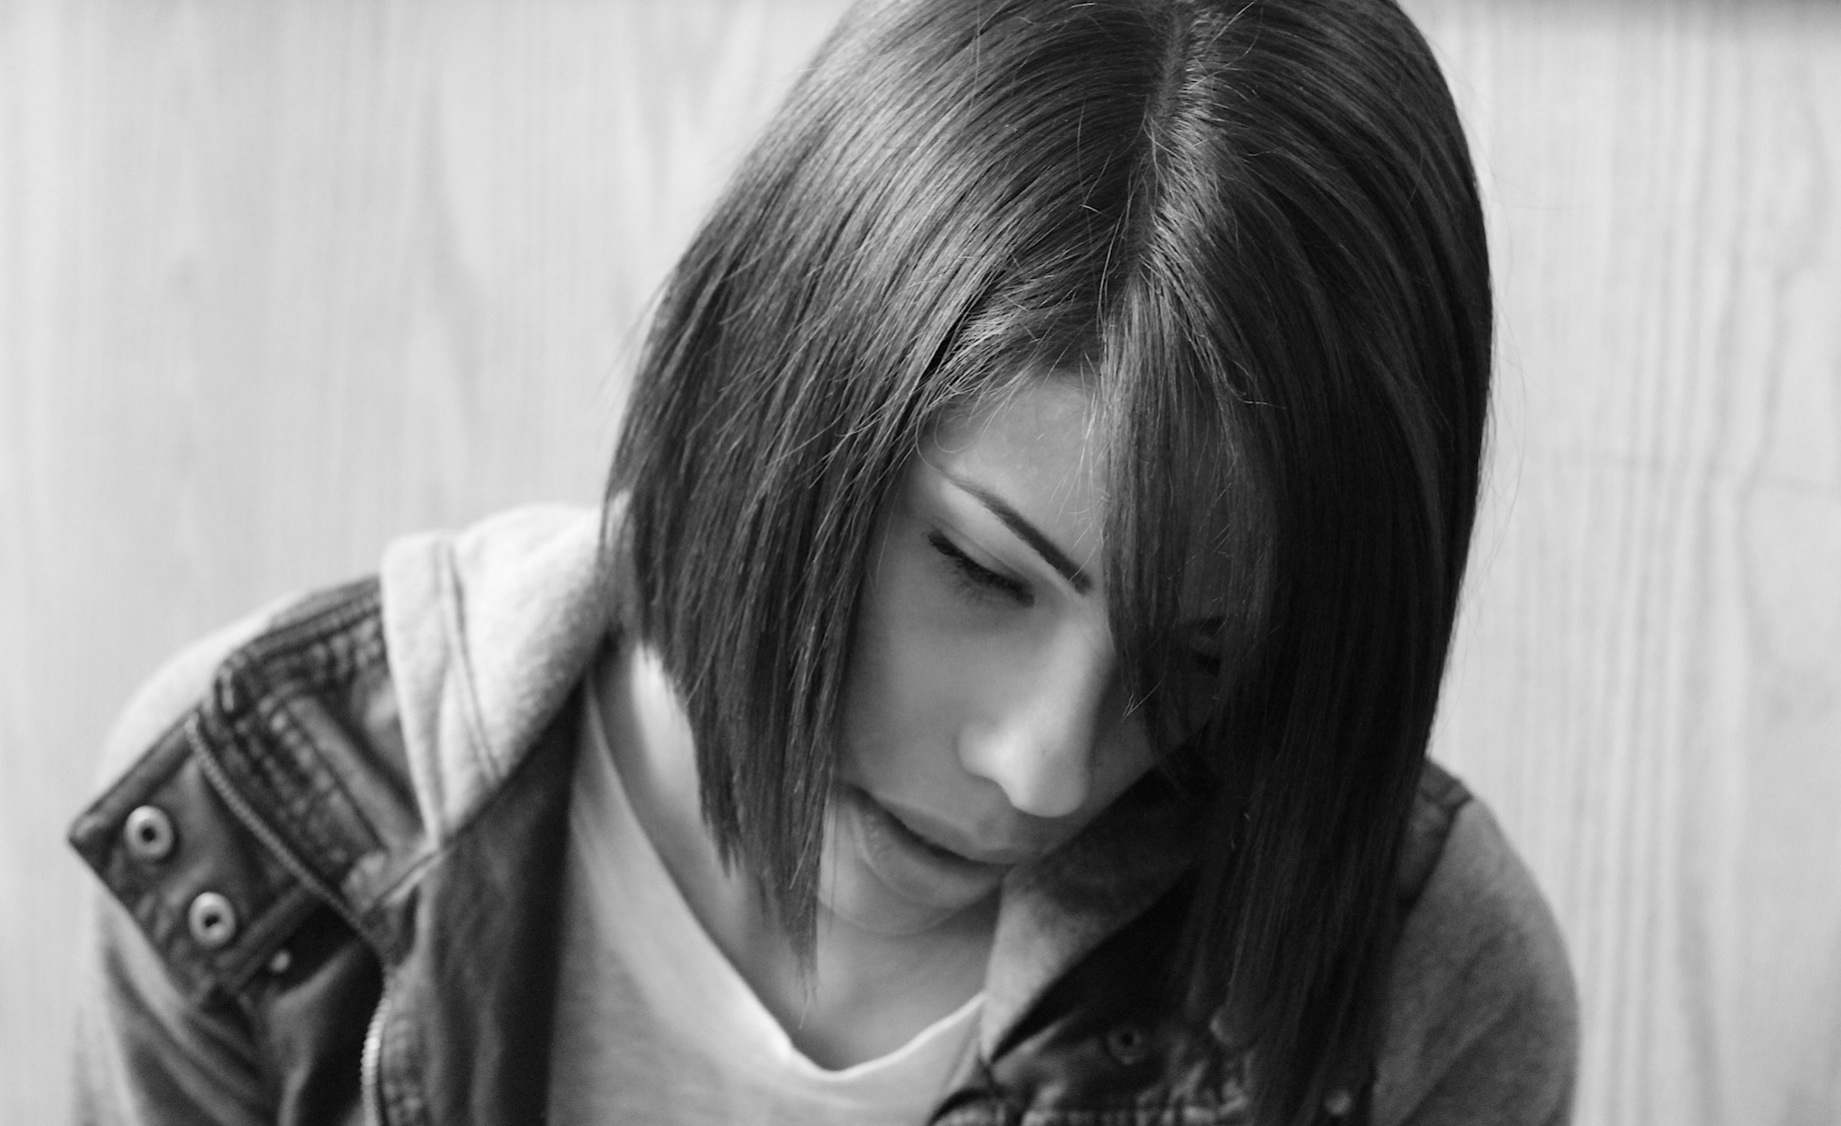
person, black and white, girl, woman, hair, white, photography, portrait, model, black, monochrome, lady, facial expression, hairstyle, mouth, long hair, close up, face, eye, head, photograph, skin, beauty, organ, emotion, photo shoot, brown hair, monochrome photography, portrait photography